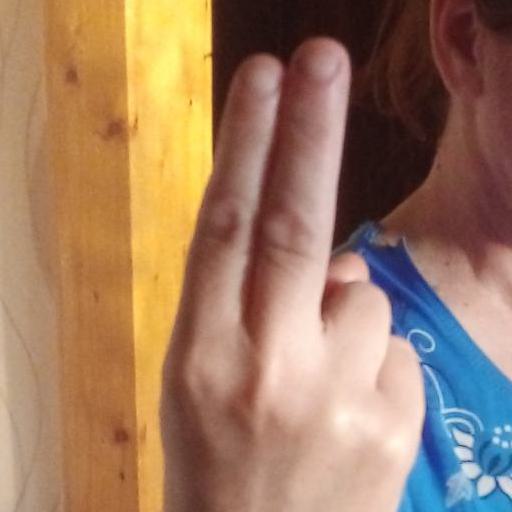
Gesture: two_up_inverted